Art of Fighting (band)

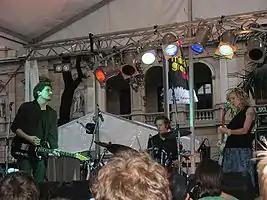
St Jeromes Laneway Festival

Art of Fighting are an indie rock band from Melbourne, Australia. They won the ARIA Award for Best Adult Alternative Album in 2001 for their album "Wires".